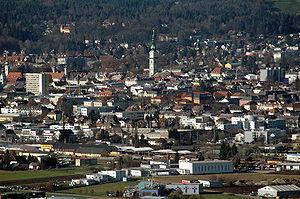
Klagenfurt am Wörthersee est la capitale du Land de Carinthie, en Autriche, sur la rivière Glan.